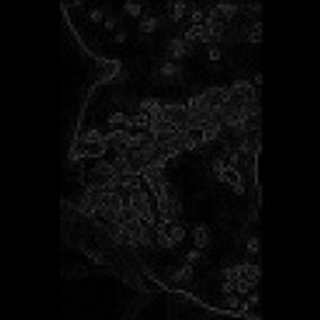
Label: cotton_bacterial_blight